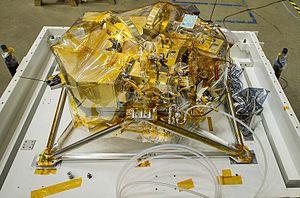
Le télescope spatial James-Webb est un télescope spatial développé par la NASA avec le concours de l'Agence spatiale européenne et de l'Agence spatiale canadienne. Son lancement est prévu le 31 octobre 2021.